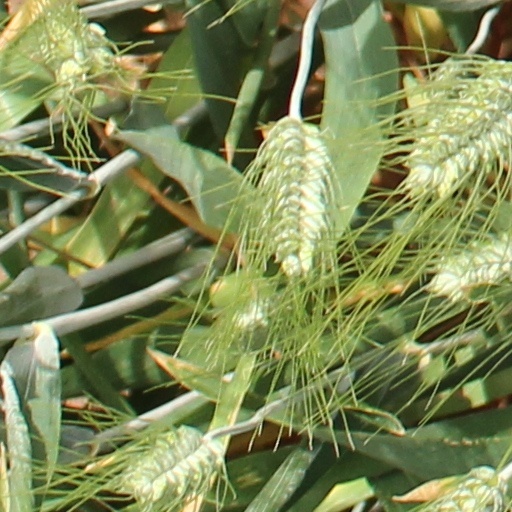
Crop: wheat